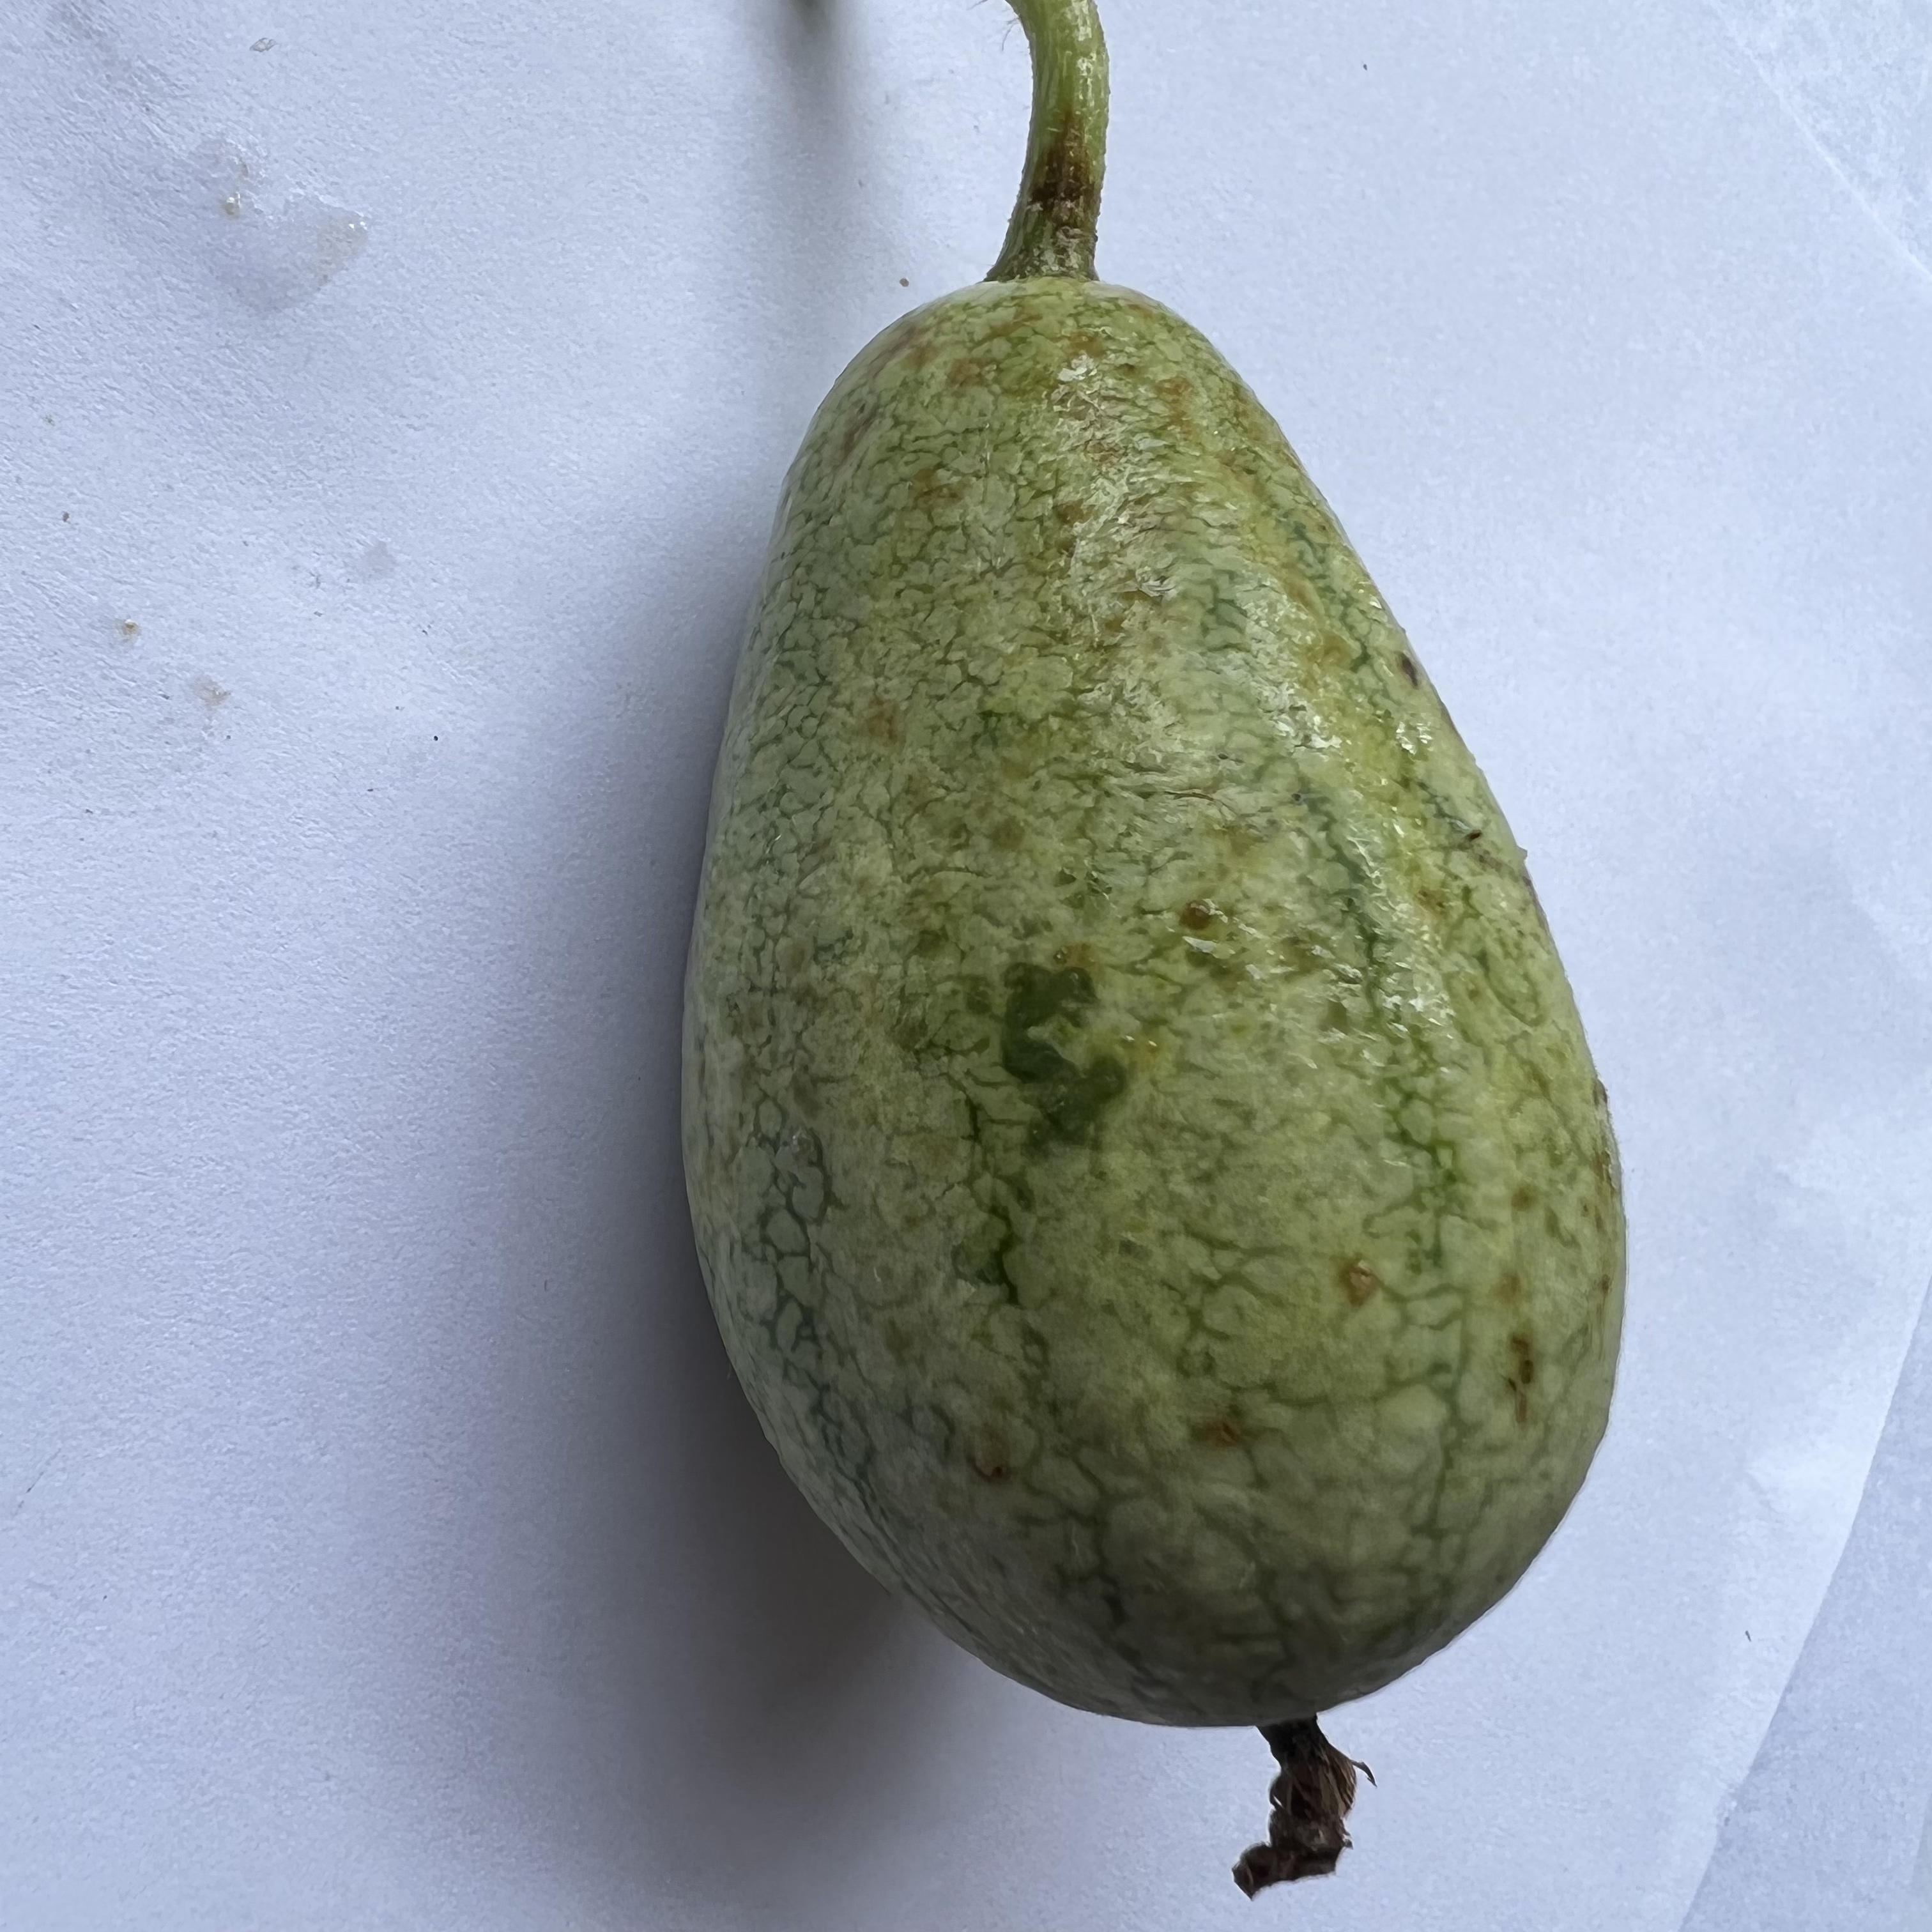
Label: Anthracnose